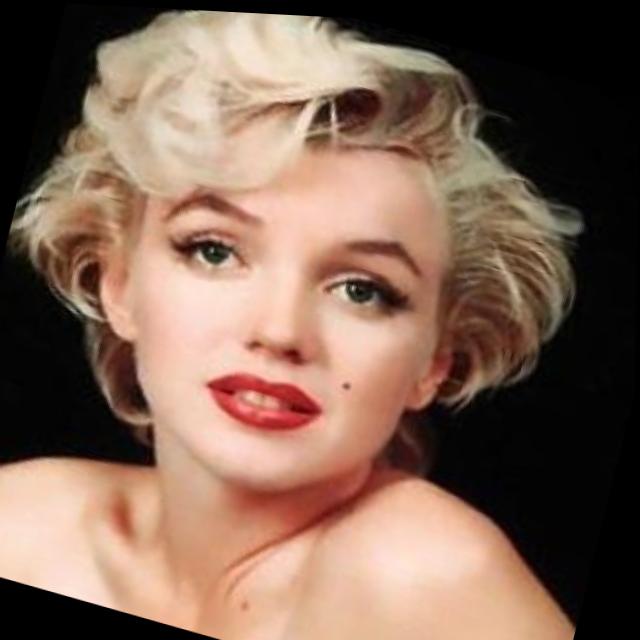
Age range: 21-44